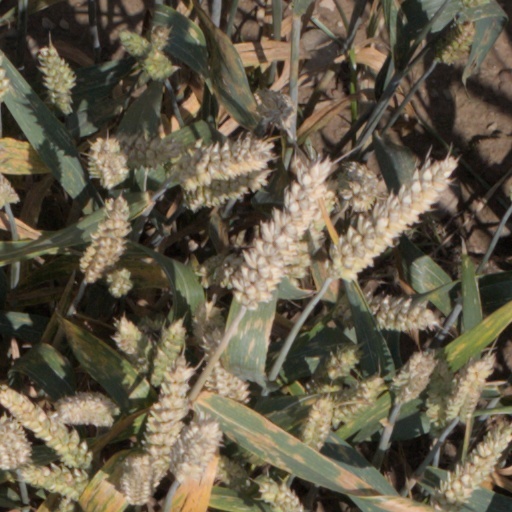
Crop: wheat